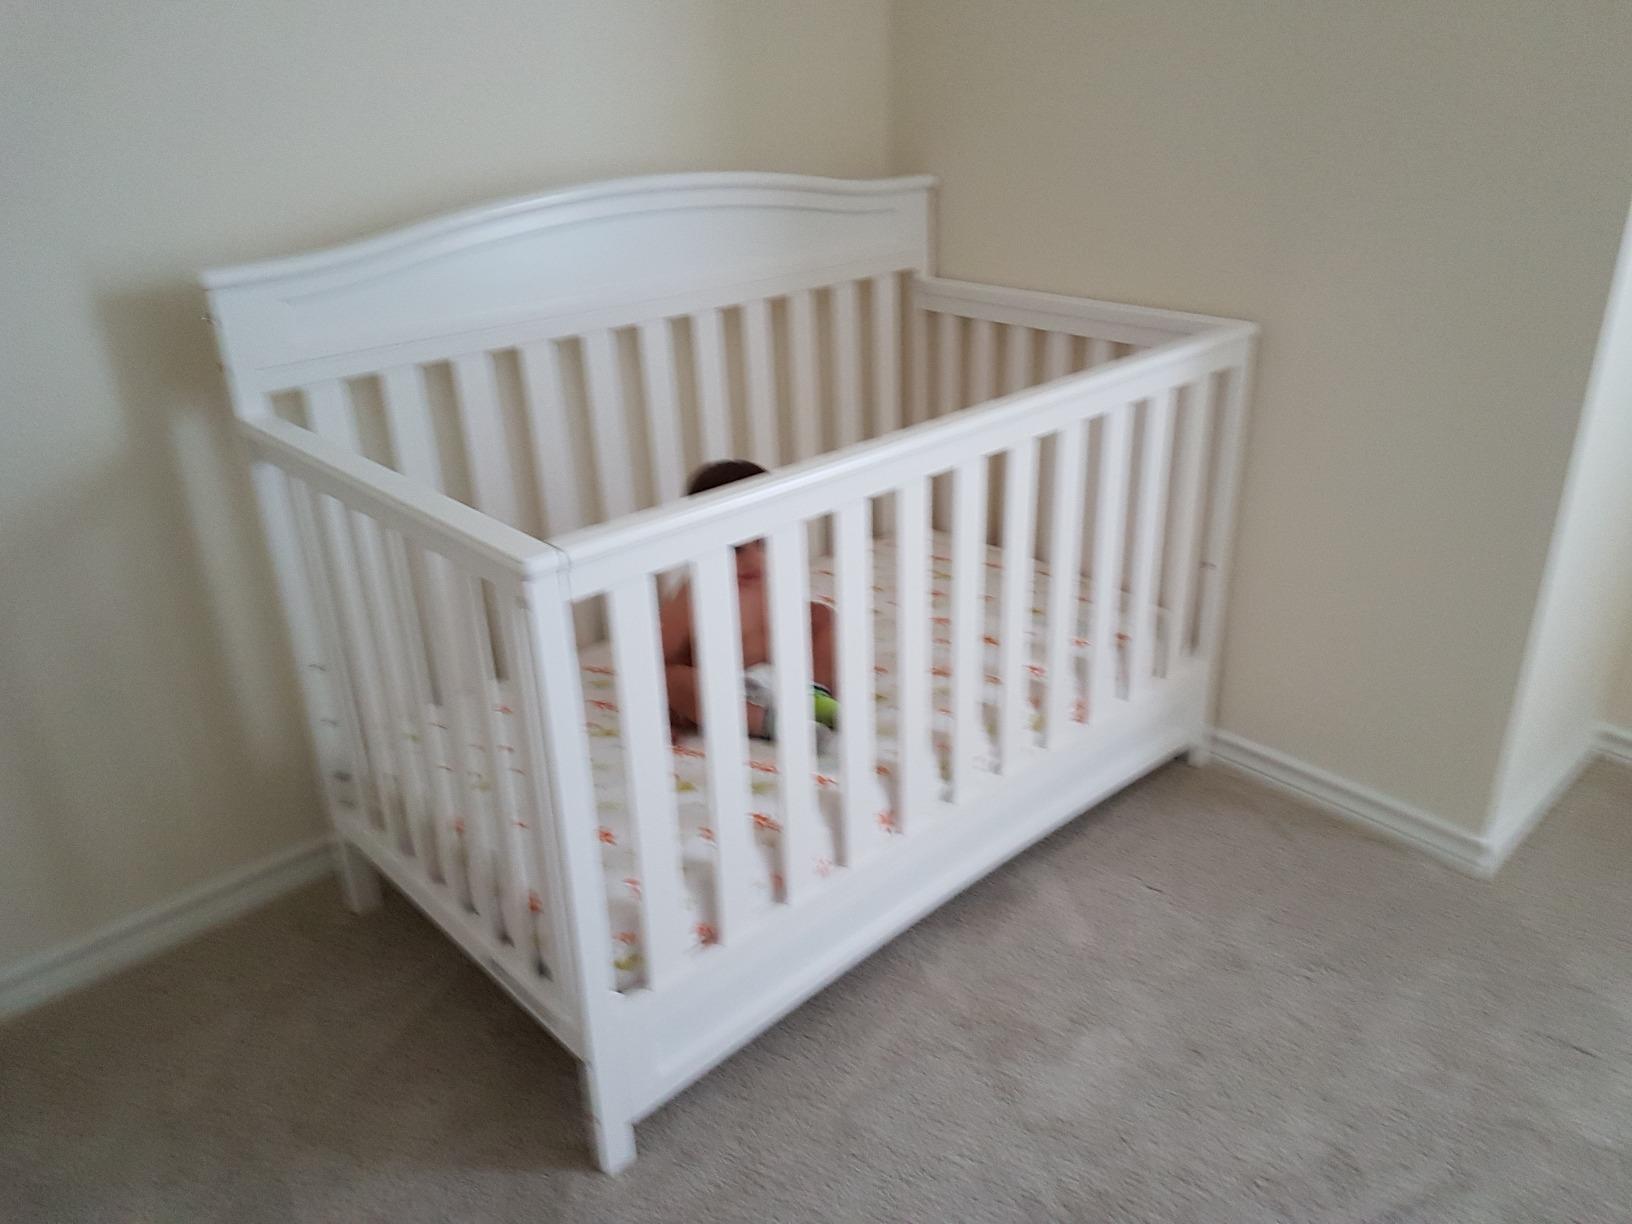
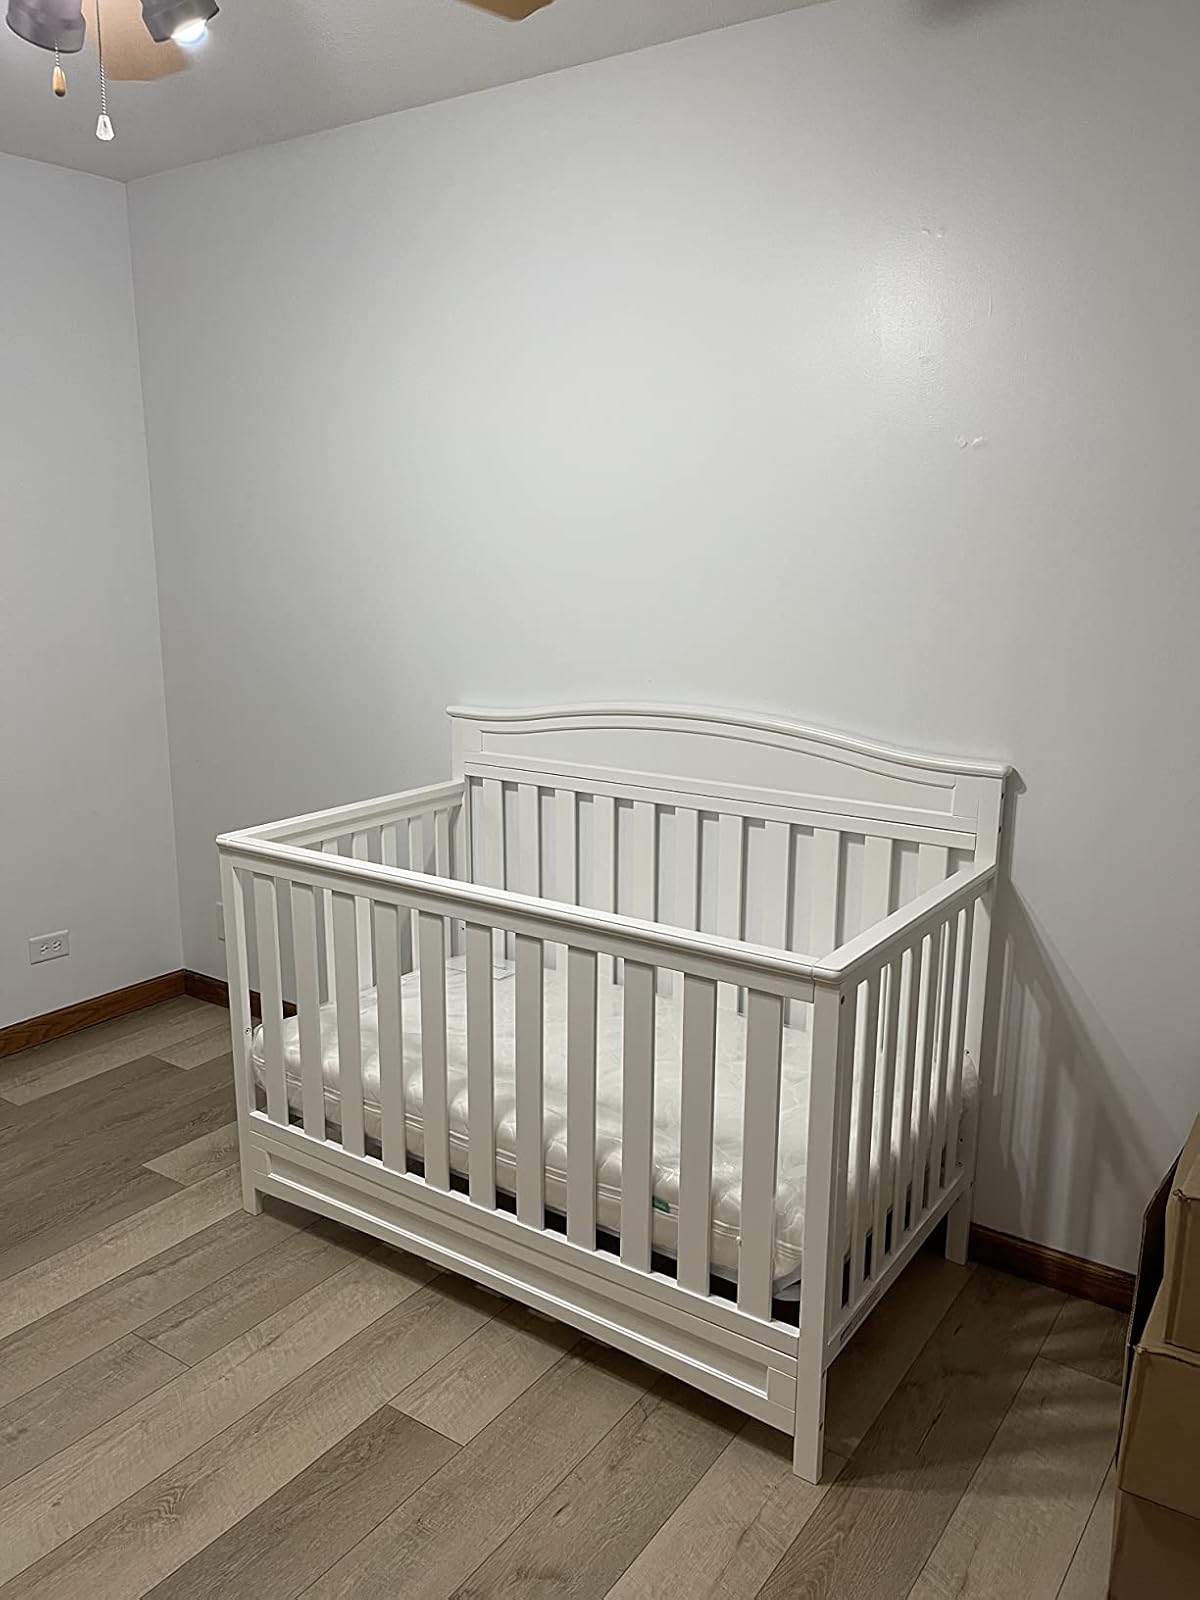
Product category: products_crib
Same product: yes